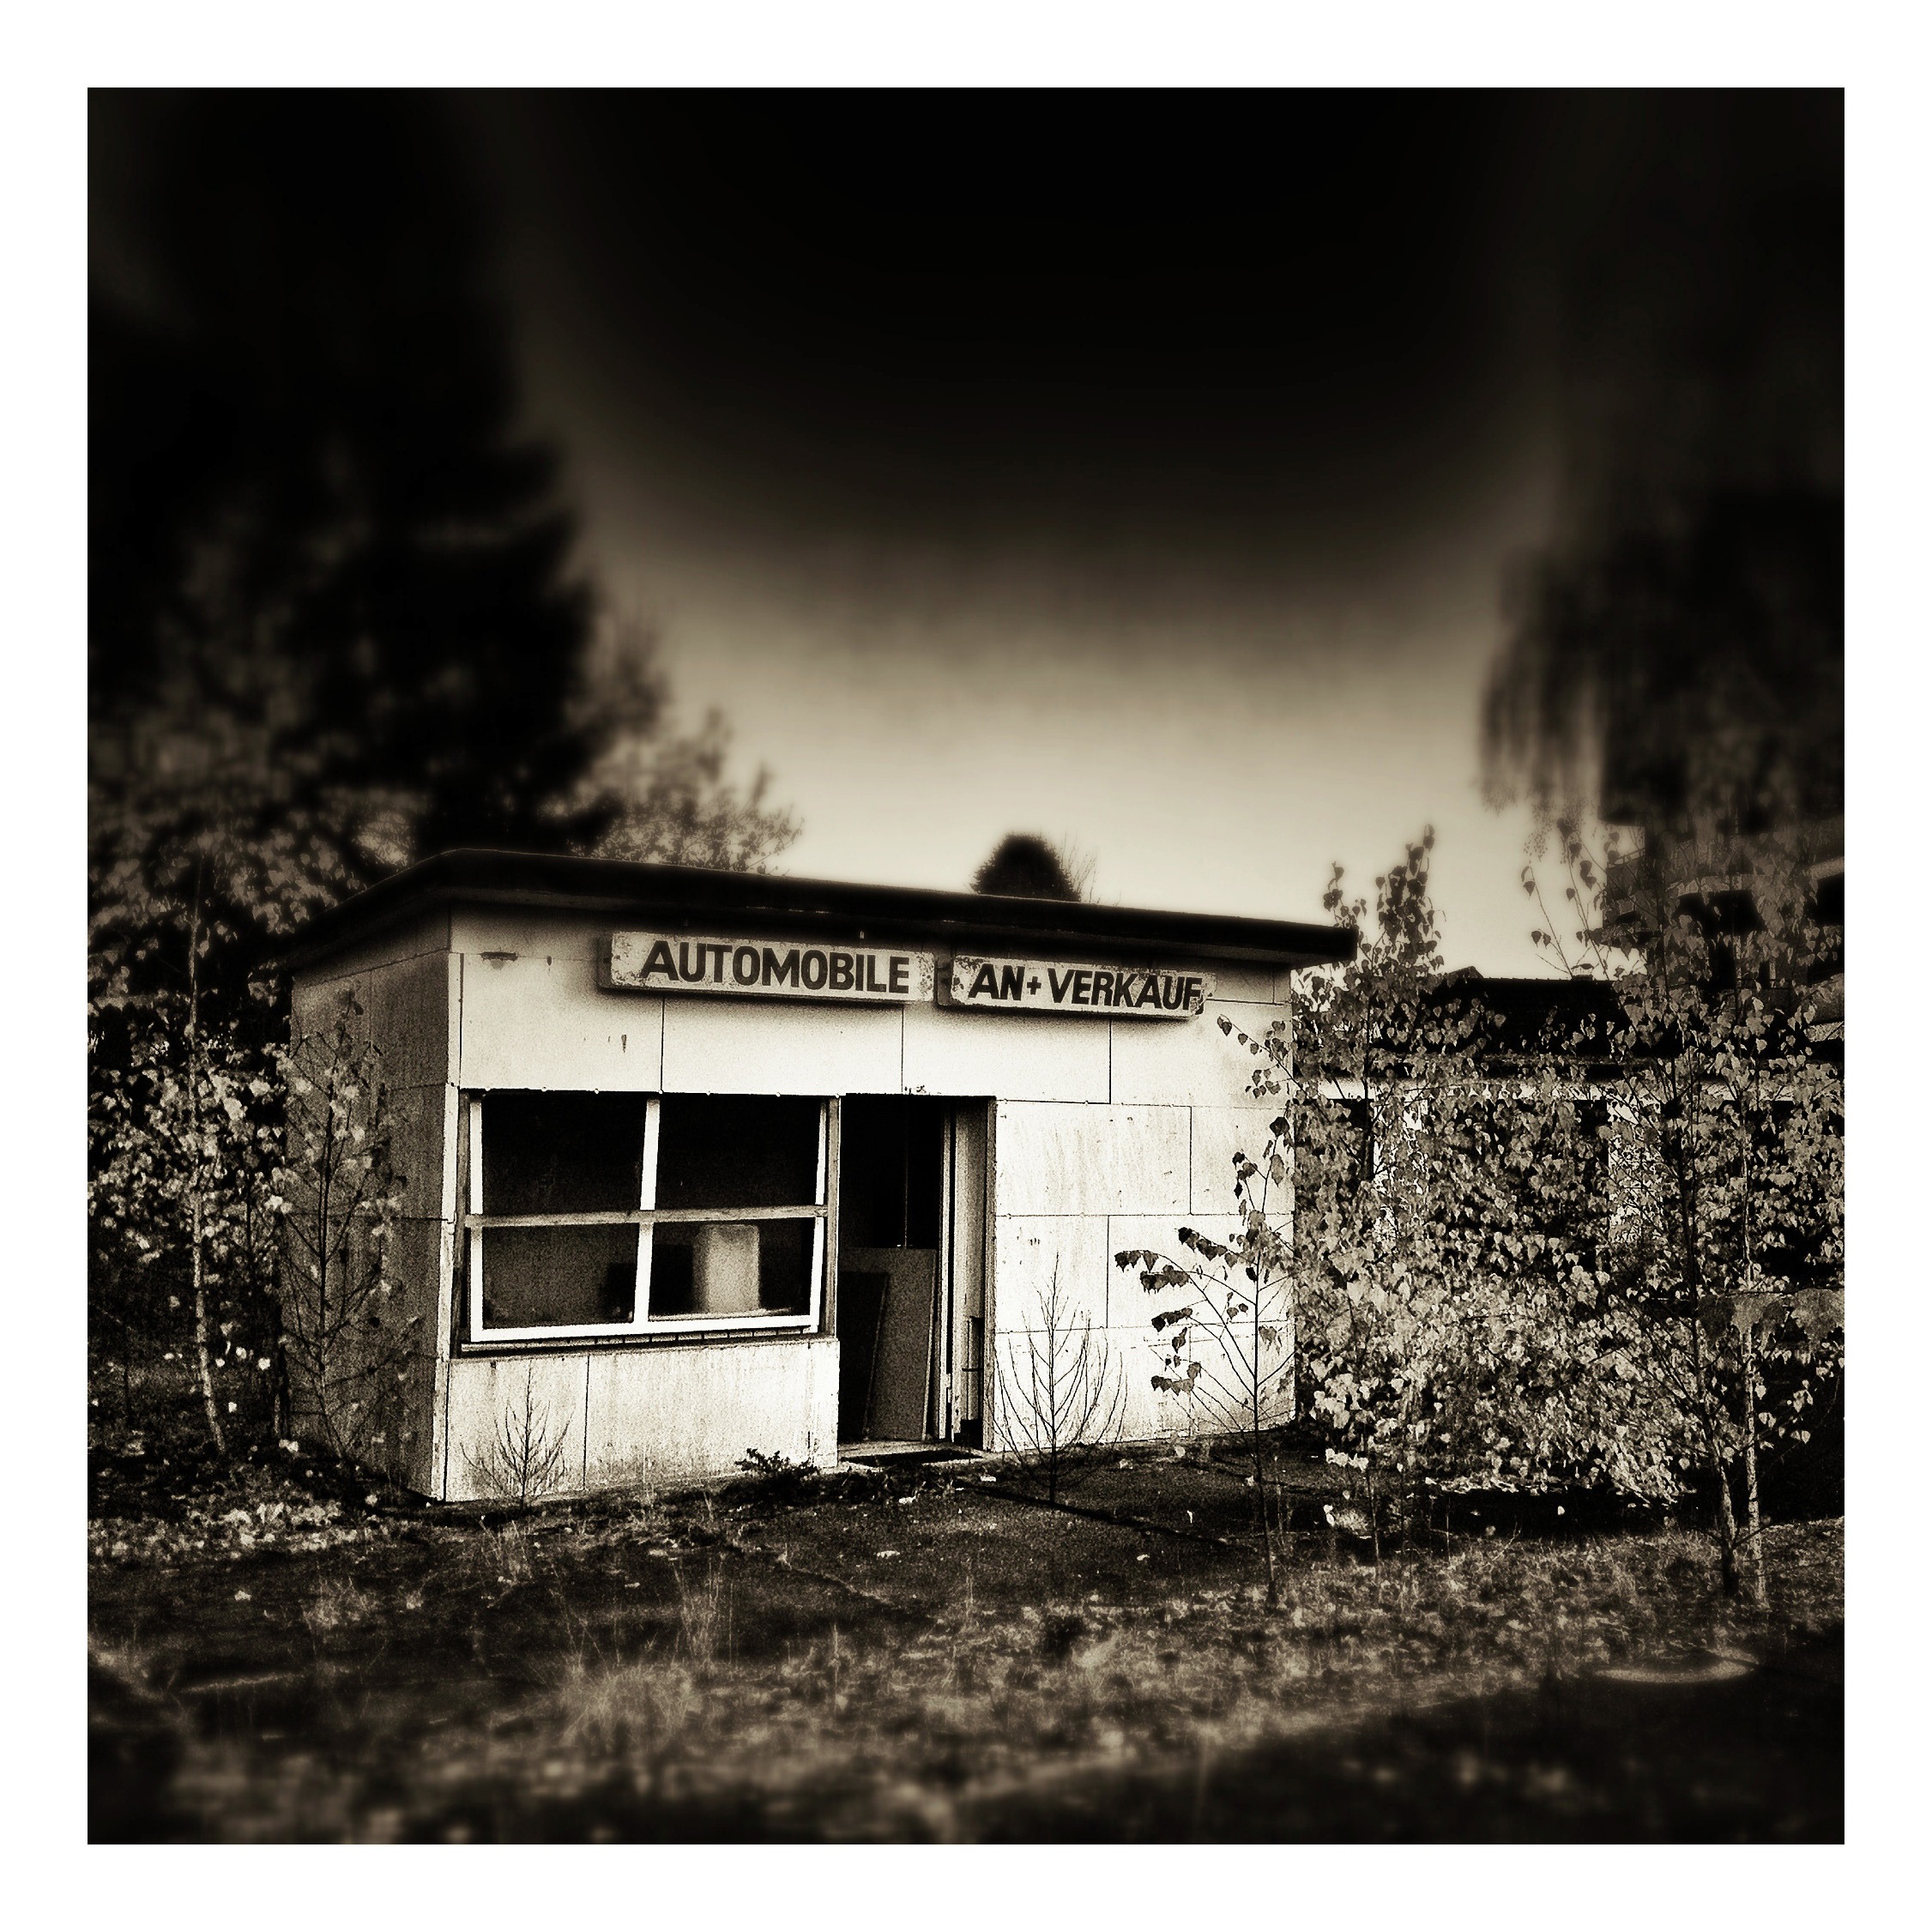
black and white, photography, house, building, home, photograph, image, leave, monochrome photography, insolvent